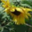
Label: sunflower